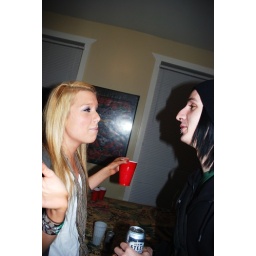
all the girls standing in the line for the bathroom 134